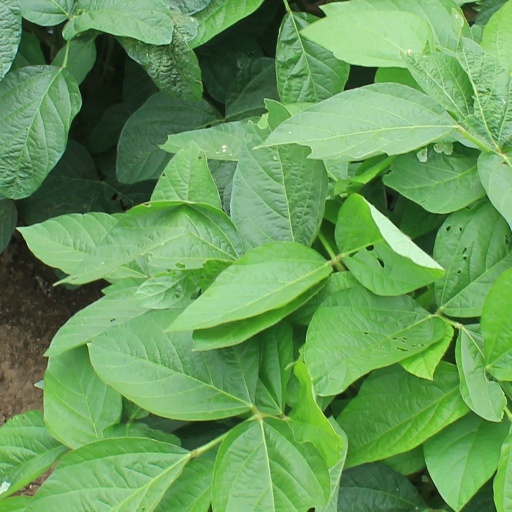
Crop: soybean